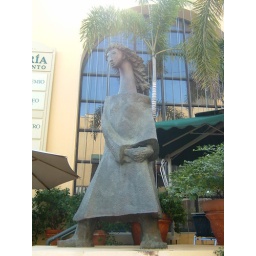
A girl by the tapas bar where we had lunch.